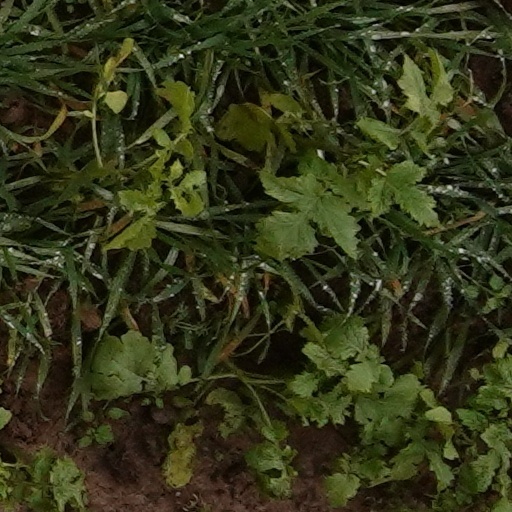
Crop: wheat